Ukrainian Orthodox Church – Kyiv Patriarchate

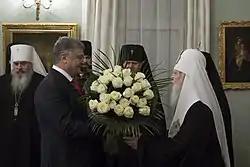
Patriarch Filaret with Ukrainian President Petro Poroshenko, 21 October 2018

In November 1991 the all-Ukrainian sobor of the Ukrainian Orthodox Church, called by Metropolitan Filaret Denysenko, issued a request to the patriarch of Moscow for the autocephaly of the Ukrainian church. The sobor of the ROC held in April 1992 refused that request and decided to replace Metropolitan Filaret with Volodymyr Sabodan. In response to this, at the all-Ukrainian sobor in June 1992 one part of the Ukrainian Orthodox church, led by Metropolitan Filaret, decided to separate from the ROC and unite with the Ukrainian Autocephalous Orthodox Church (UAOC) to form the Ukrainian Orthodox Church-Kyiv Patriarchate under Patriarch Mstyslav. Mstyslav never approved of the union of the UAOC and the UOC-KP.